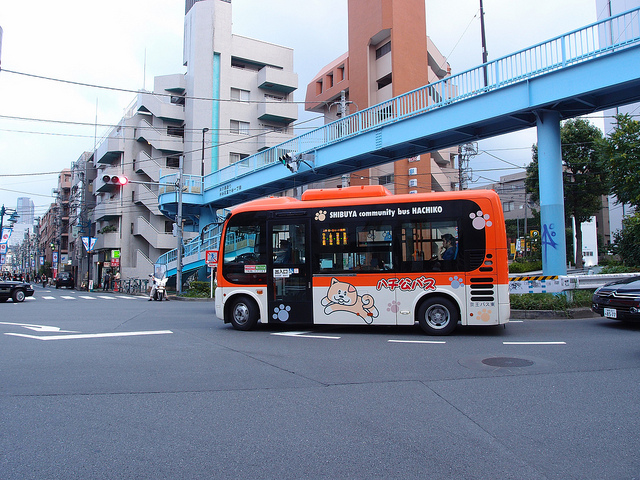
An orange and white bus crossing under a blue footbridge.

Small bus turning on city street after having just after driving under a pedestrian walk over head.

A small orange and white bus driving the street

A small bus with a cat painted on the side.

A brightly colored commuter bus on an oriental city street